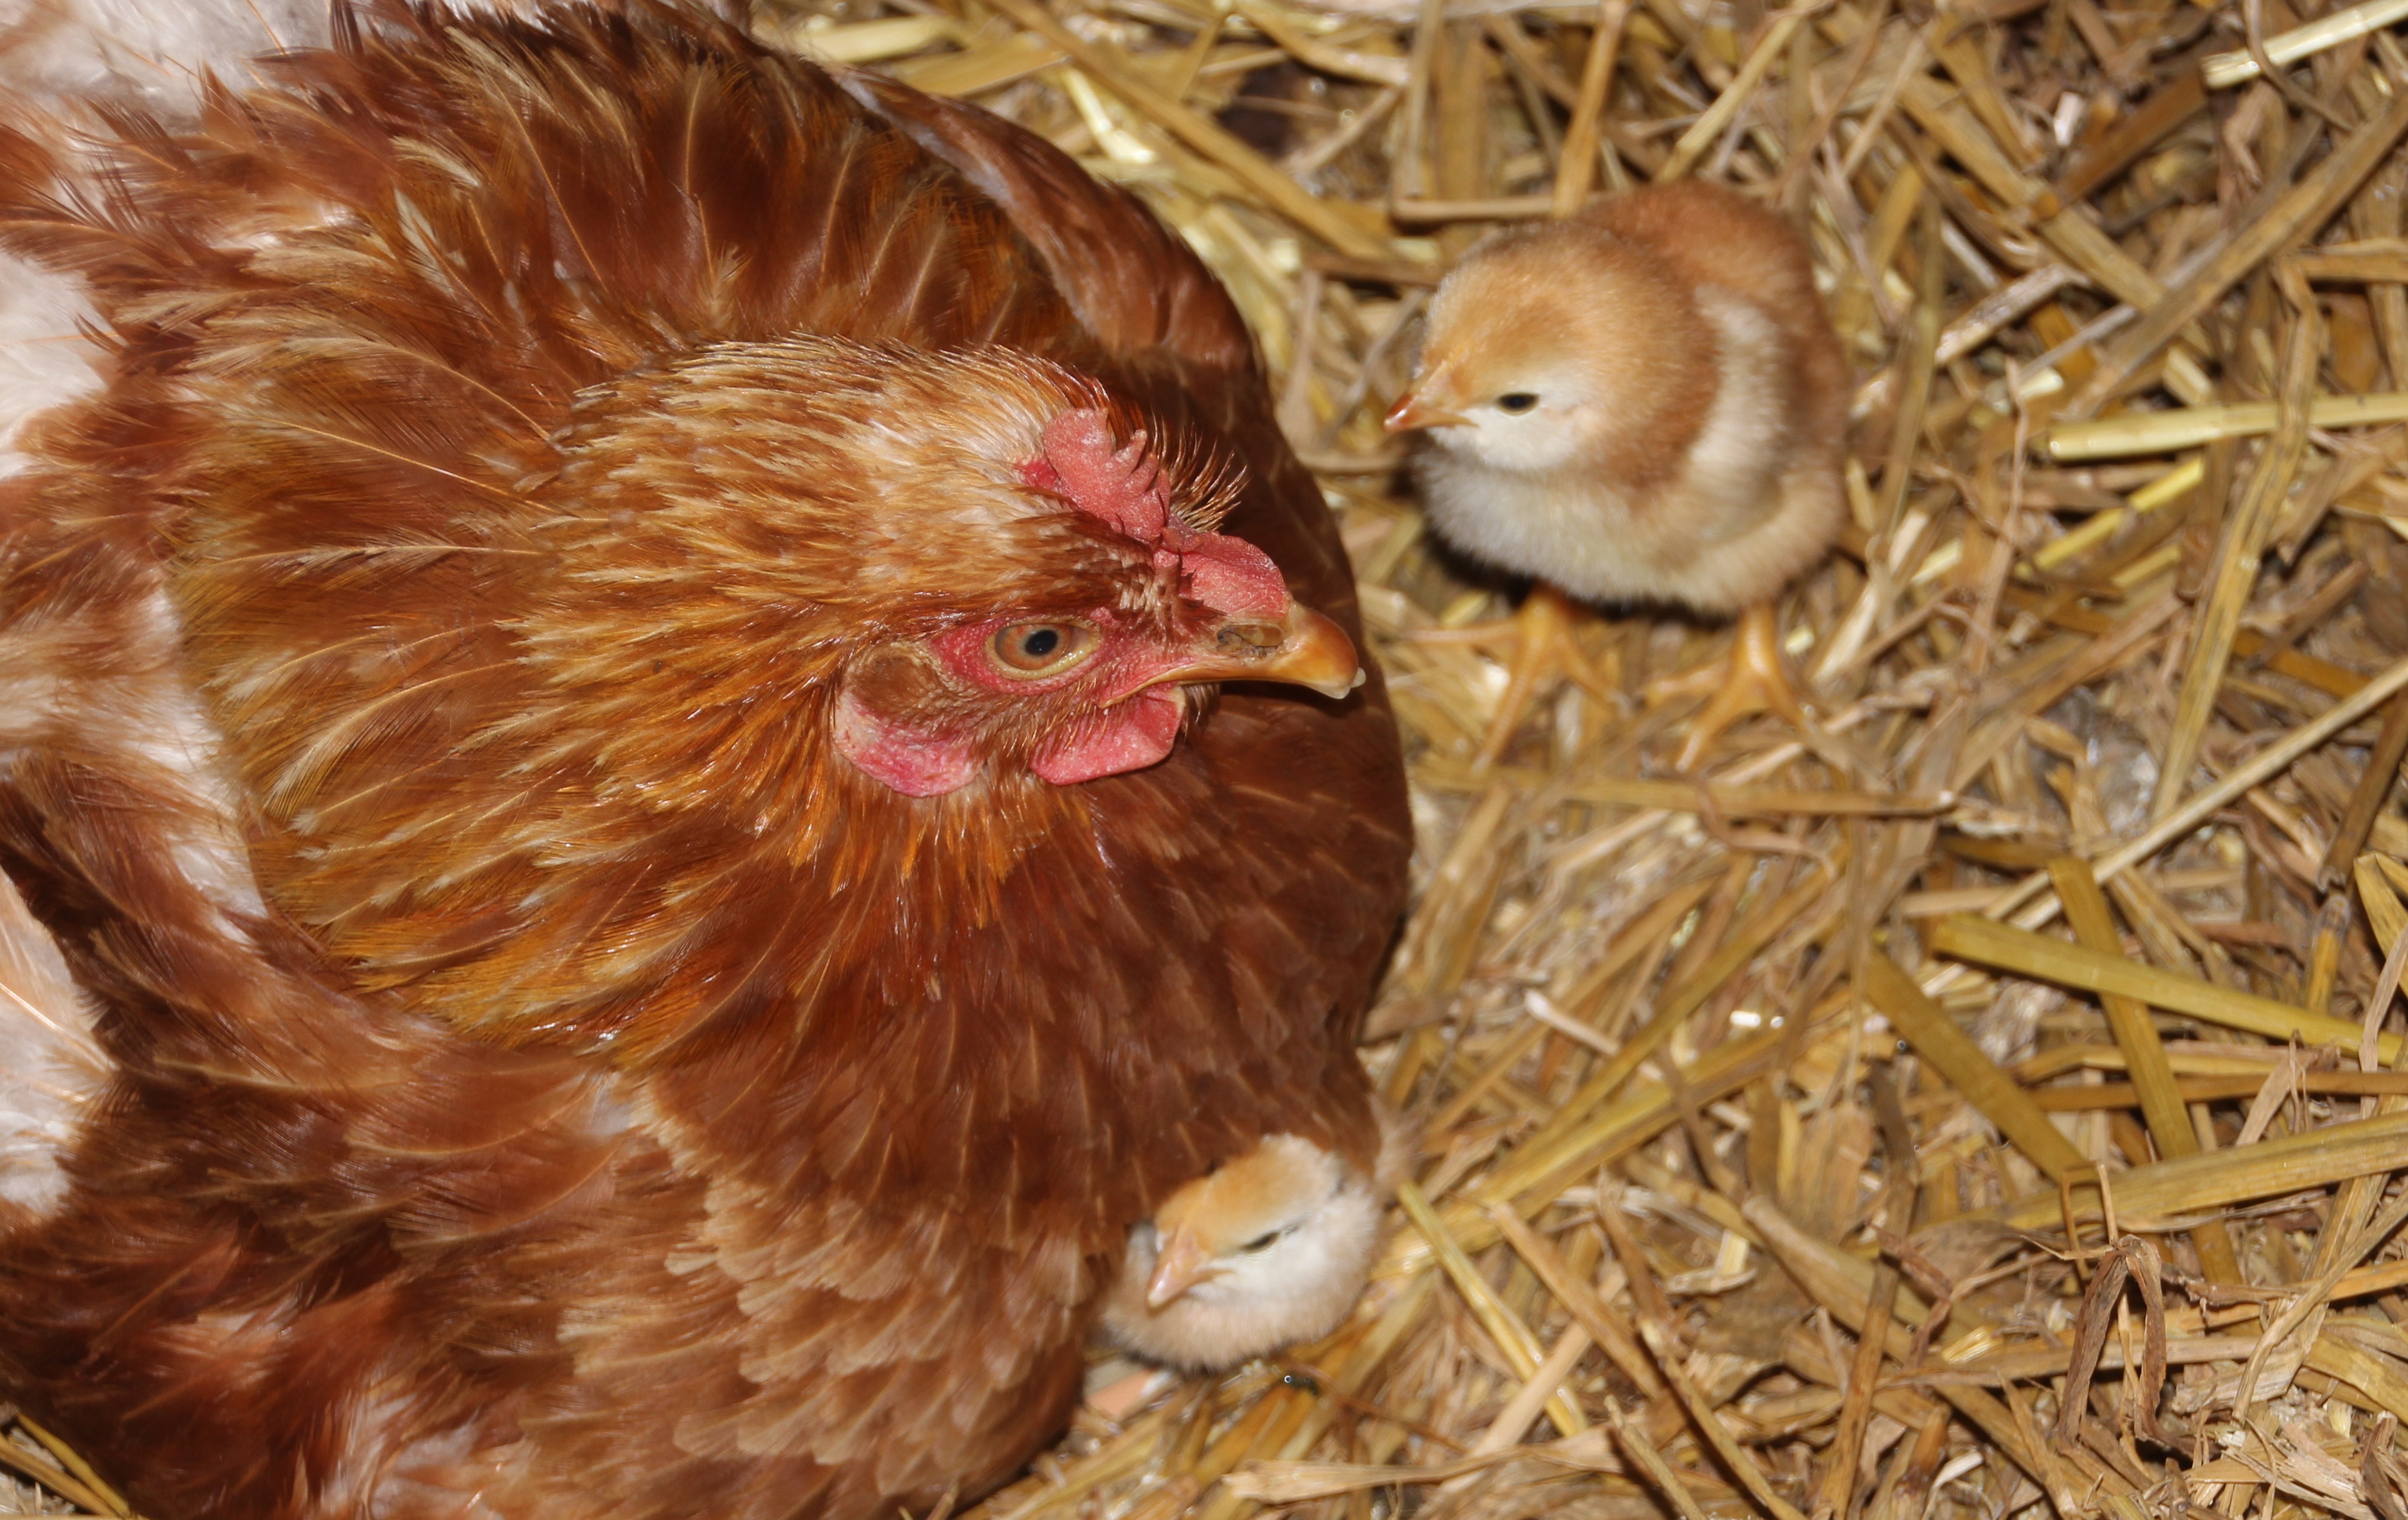
bird, animal, fluffy, beak, yellow, chicken, fauna, poultry, galliformes, vertebrate, soft, finch, chicks, charming, mother hen